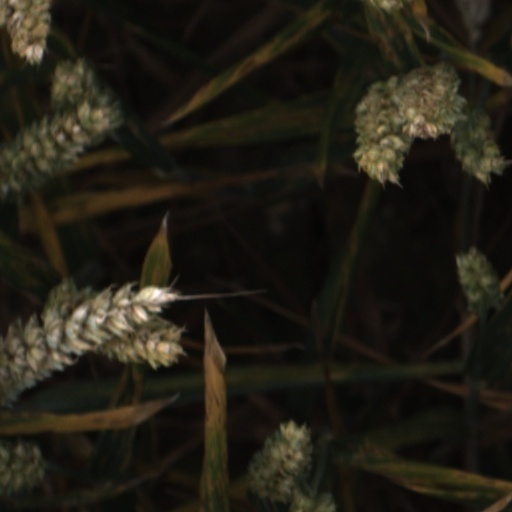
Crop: wheat